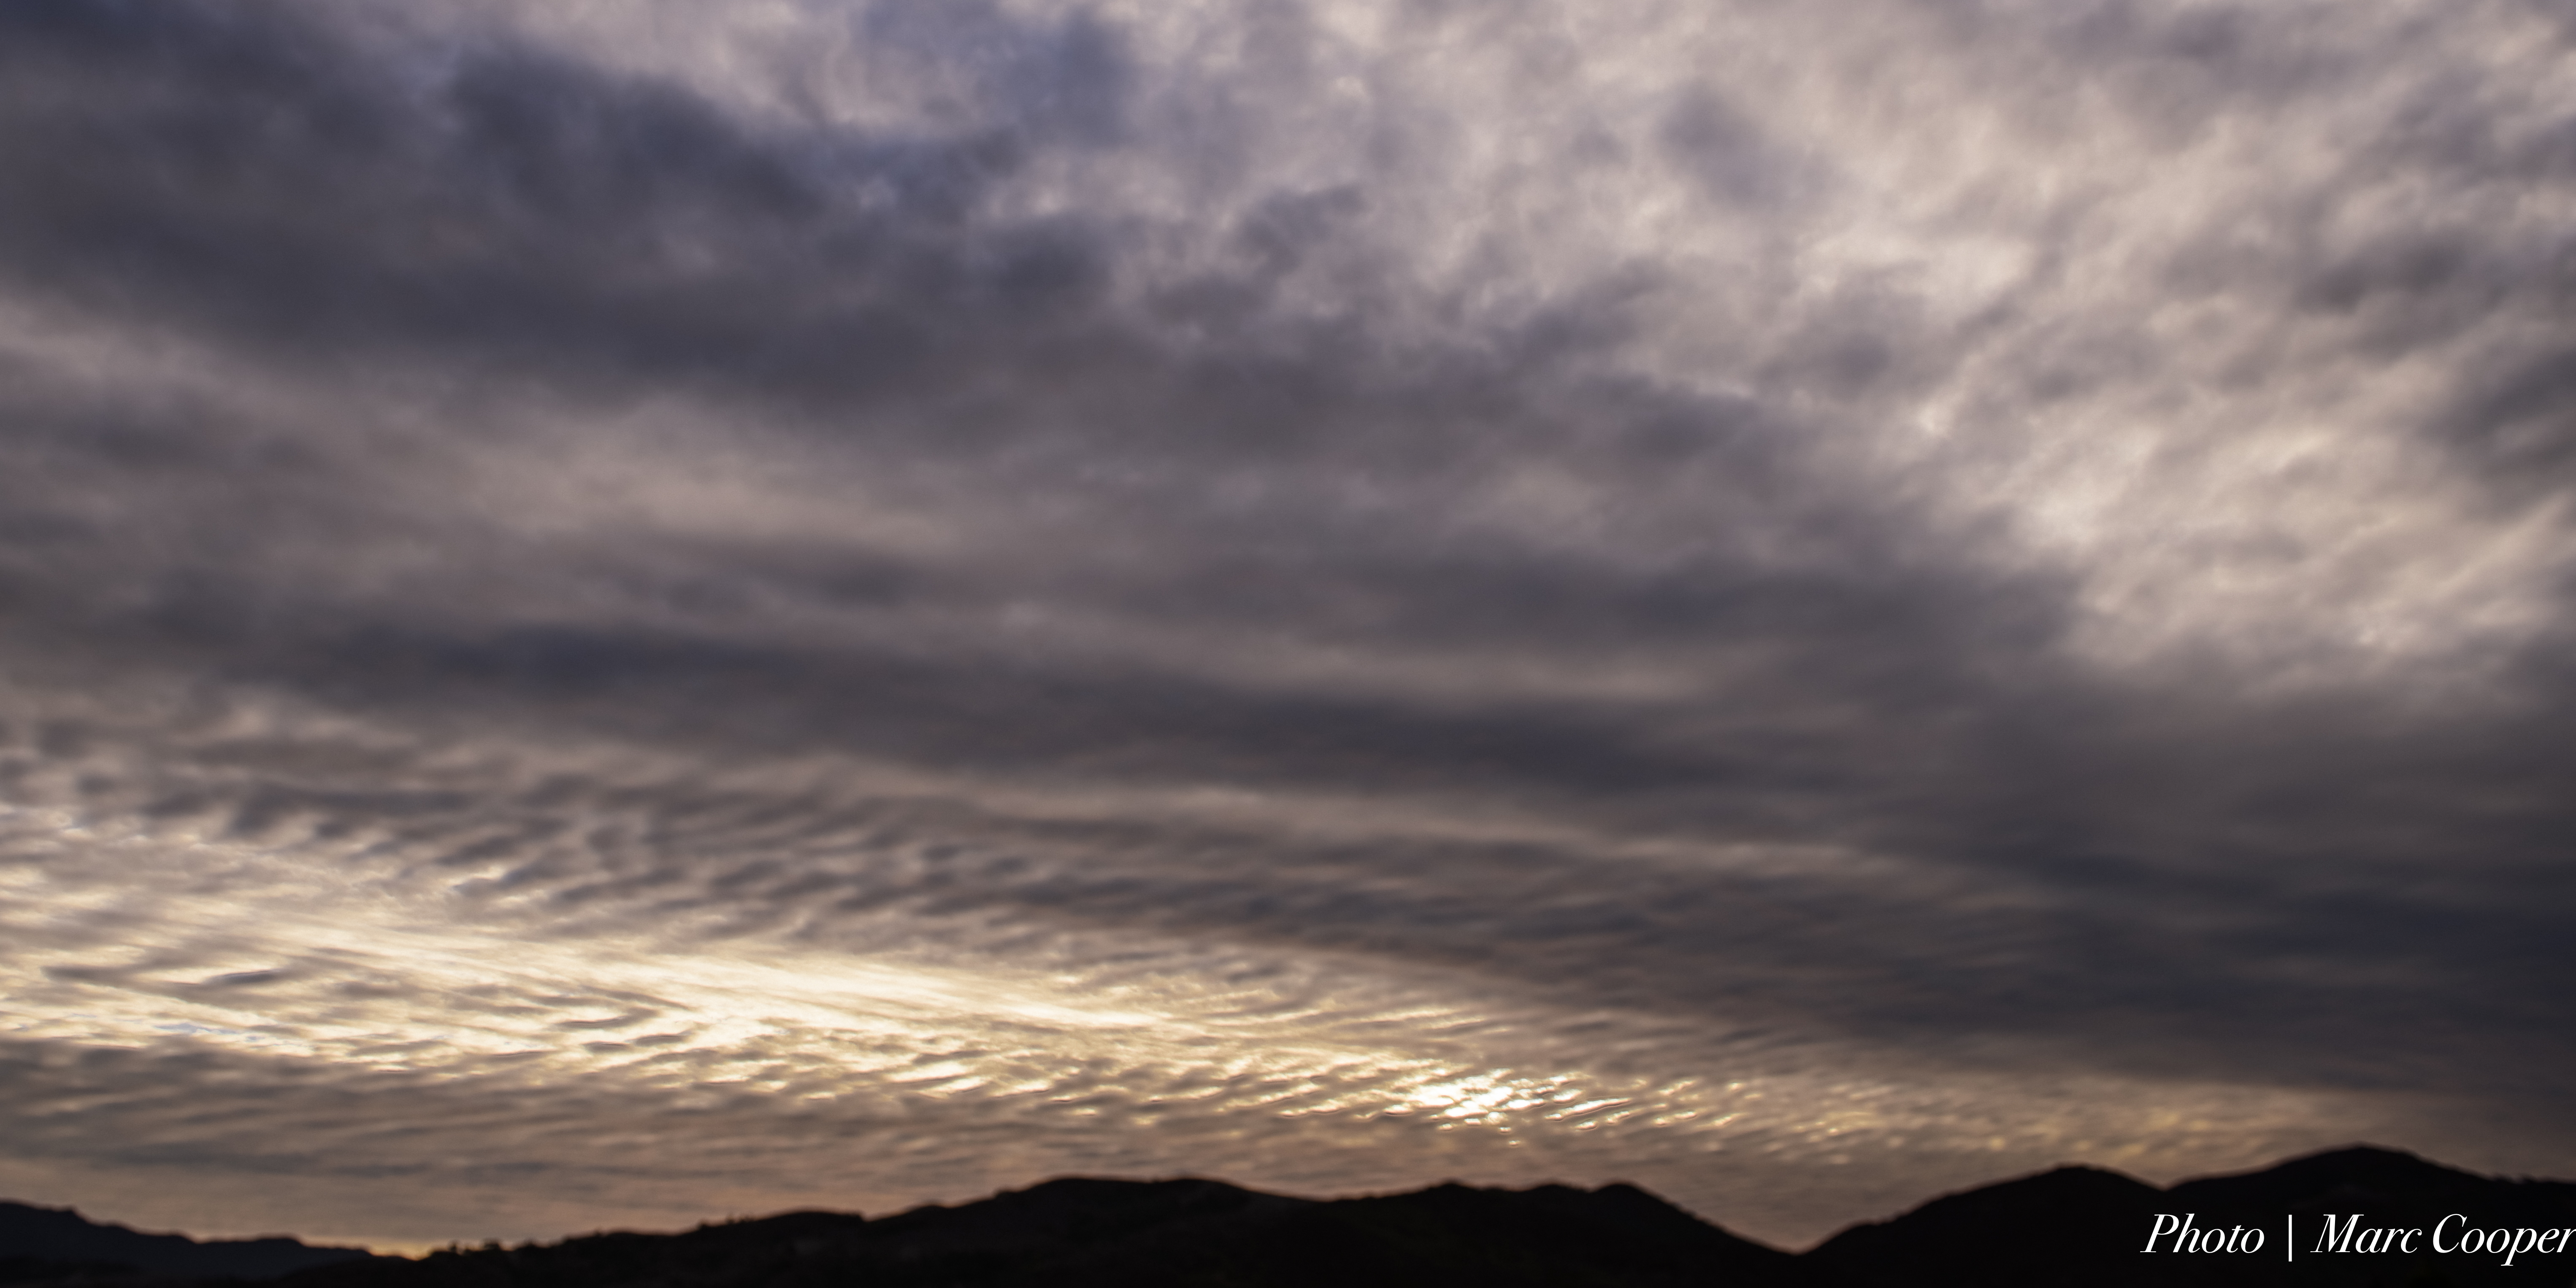
sea, horizon, cloud, sky, sunrise, sunset, night, photography, sunlight, morning, dawn, atmosphere, dusk, evening, weather, cumulus, darkness, nikon, hdr, mountains, d810, marccooper, skyscape, santaynez, afterglow, meteorological phenomenon